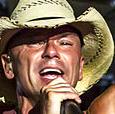
Age: 44